Michael Jackson (writer)

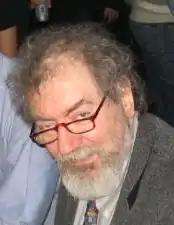
Jackson at the 2004 Helsinki Beer Festival

Michael James Jackson (27 March 1942 – 30 August 2007) was an English writer and journalist. He was the author of many influential books about beer and whisky. He was a regular contributor to a number of broadsheets, particularly "The Independent" and "The Observer".